Laptop (2008 film)

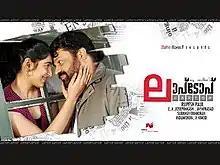

Laptop, also known as My Mother's Laptop, is a 2008 Malayalam film by Rupesh Paul starring Suresh Gopi and Padmapriya. The film is based on a short story titled 'Parudheesa Nashtam' by Subhash Chandran.